Jennifer Bates (labor activist)

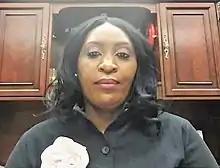
Jennifer Bates, testifying before Congress in 2021

Jennifer Bates (born 1972 or 1973) is an American labor organizer known for her role in leading Amazon worker organization in Bessemer, Alabama.